Kamenac Monastery

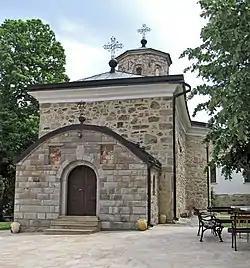

The Kamenac Monastery is located a few kilometers from Gruža, Serbia, in the village of Čestin, at the foot of the Gledić Mountains. The monastery does not have a treasury or written information about its origin and duration. According to tradition, according to the shape of the church and the importance that the monastery had over the centuries, the origin of the monastery is linked to the despot Stefan Lazarević at the end of the 14th and the beginning of the 15th century.